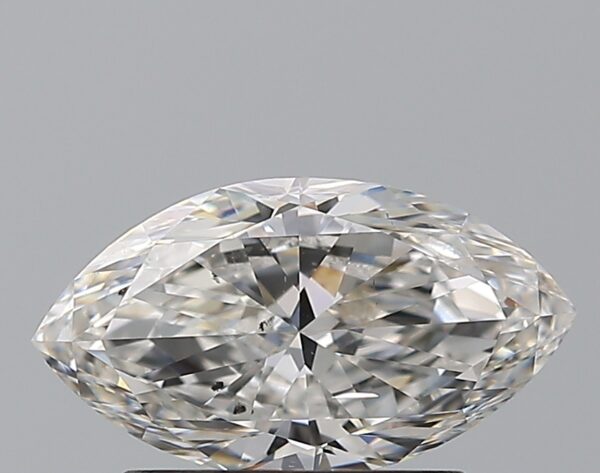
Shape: marquise
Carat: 1
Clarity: SI1
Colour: F
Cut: GD
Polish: EX
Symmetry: VG
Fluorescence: N
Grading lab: GIA
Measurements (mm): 9.34 x 5.12 x 3.24